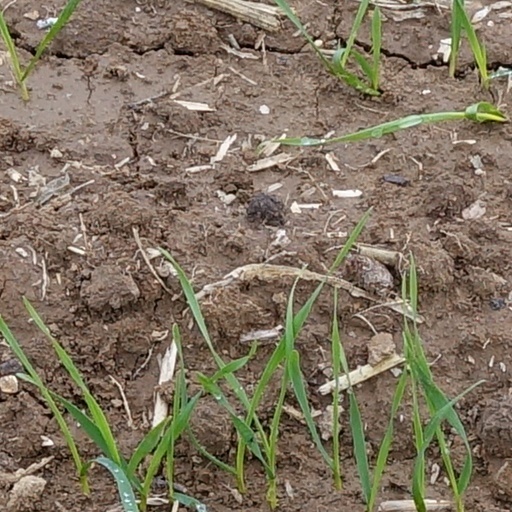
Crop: wheat